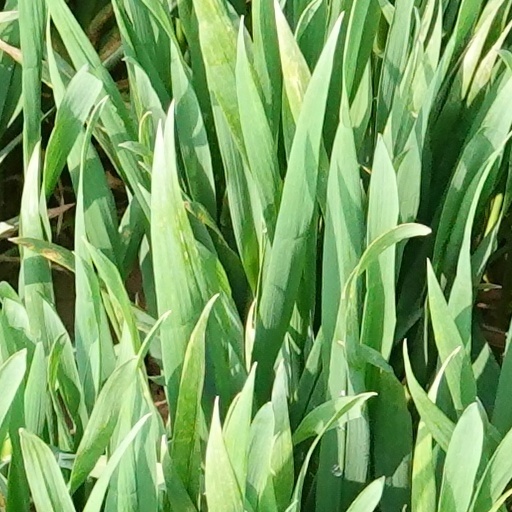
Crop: wheat